Linda Stein (artist)

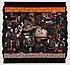
Femininities Body Language 897 (2017)

In 2015, Stein's work began to focus on Sexism in society and the art world. Her work discusses the representation and financial support given to men and the lack of support for women artists. This work references the #MeToo movement, and her non-profit is in the process of collecting stories from women sexually abused in the art world.